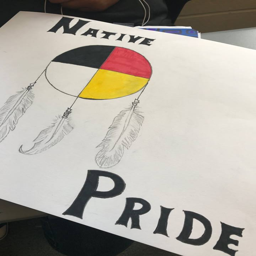
the students also learned to express themselves through art , and person showed off her skills !